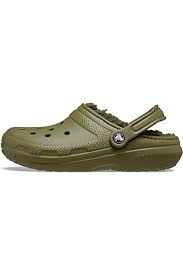
Label: Clog